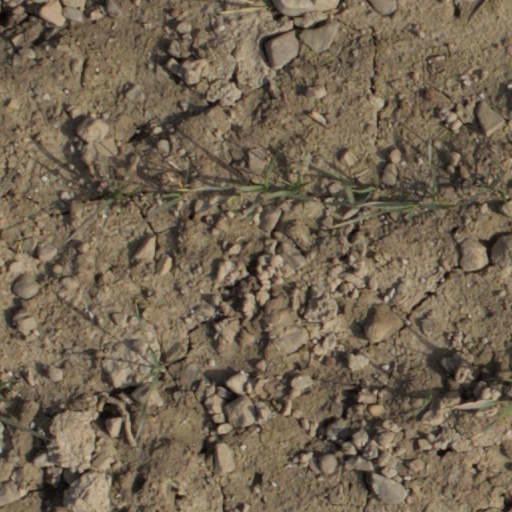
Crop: wheat